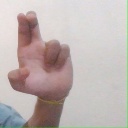
अक्षर: आ